List of Bowling Green State University buildings

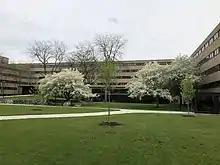
Founders Hall

Originally built as a men's dormitory in 1957 for 2.753 million dollars, a now closed non-alcoholic nightclub was added in 1988. In 1993 the residence hall was renovated to use electronic personal entry devices instead of keys. As of 2019 it serves as a co-ed Residence Hall and Honors College.